90th Heavy Anti-Aircraft Regiment, Royal Artillery

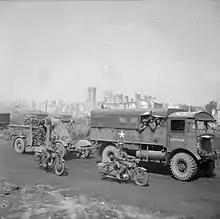
A Matador tows a 3.7-inch HAA gun through the ruins of Caen, August 1944.

Operation Overlord began with D Day on 6 June 1994, but in late June the regiment was still in England with 100 AA Bde, waiting to be called for embarkation. As 100 AA Bde's units arrived in Normandy, they were at first placed under the command of 80 AA Bde, tasked with defending the eastern end of the beachhead. However, by July, the Luftwaffe was reduced to sporadic raids, and the HAA regiments, including 90th HAA, were frequently used to supplement the medium artillery in bombarding ground targets, counter-battery (CB) fire, and anti-tank roles in the bitter fighting round Caen. Once the city was captured, responsibility for its AA defence was handed over to 100 AA Bde. After 21st Army Group began to advance out of the beachhead in August, 100 AA Bde was able to pass responsibility for Caen over to 75 AA Bde and catch up with the advance.